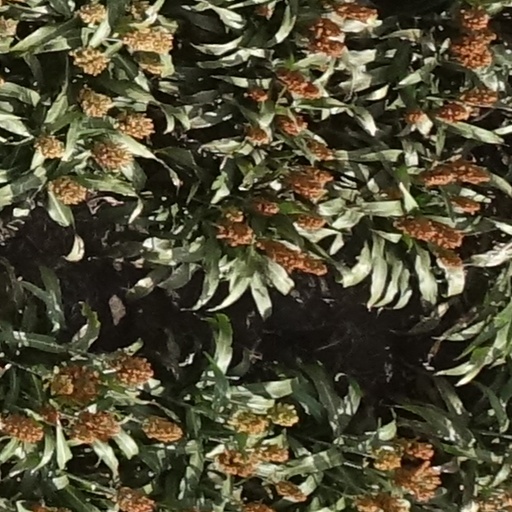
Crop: sorghum